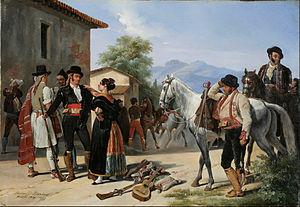
Henri Pierre Léon Pharamond Blanchard né le 27 février 1805 à Lyon et mort le 19 décembre 1873 à Paris est un peintre, lithographe, illustrateur et écrivain français.